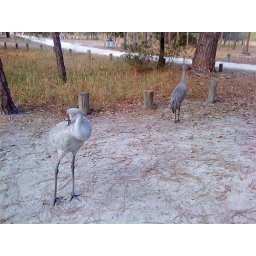
Moss Park Campground... within 15min of us parking at our site some sand hill cranes walked up.